Answer in natural language. Consider the 3D positions of the objects in the scene and not just the 2D positions in the image. Is the centerpoint of  Window (marked B) at a higher height than gray rectangular bed (marked C)? Choose between the following options: no or yes
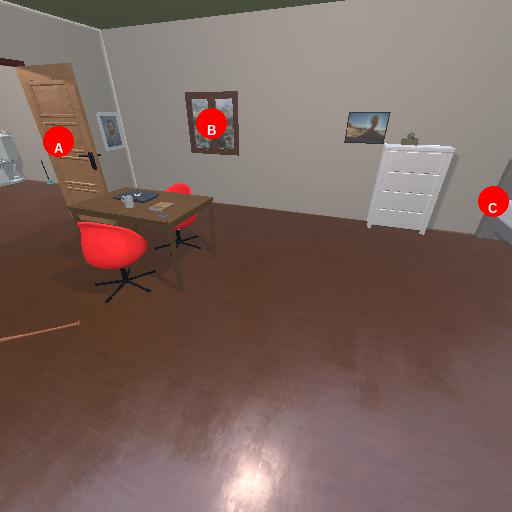
<answer>yes</answer>